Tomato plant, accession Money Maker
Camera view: bottom (45 deg); turntable rotation: 210 degrees
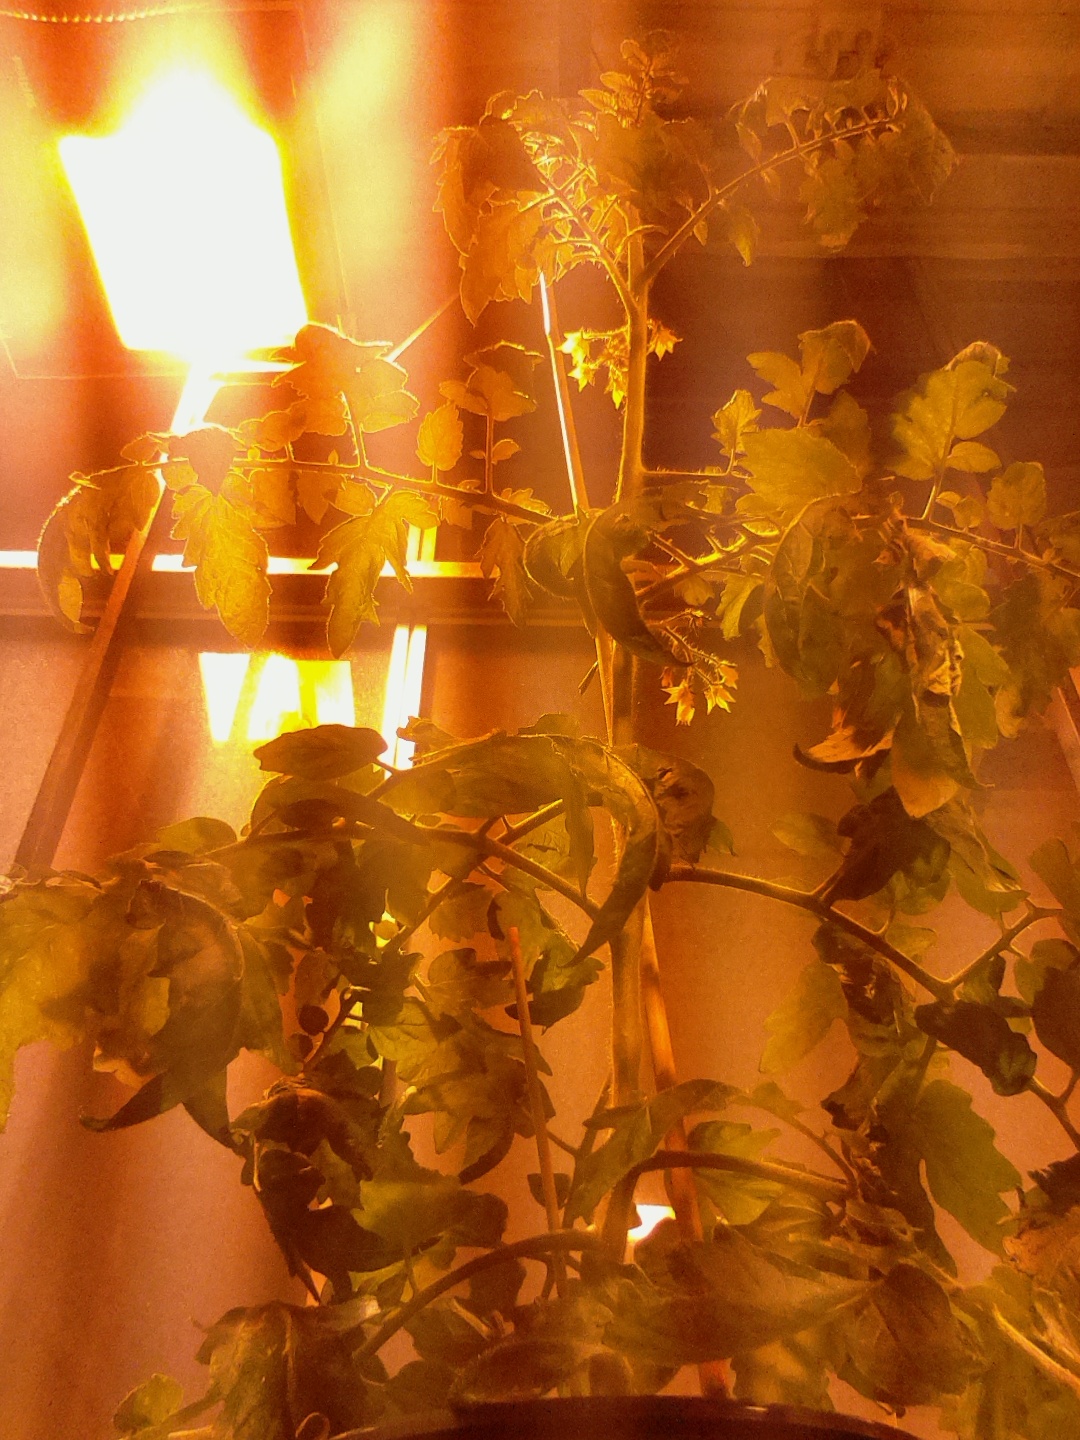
BBCH growth stage 68: Full flowering, 80%-90% of flowers open, more petals falling